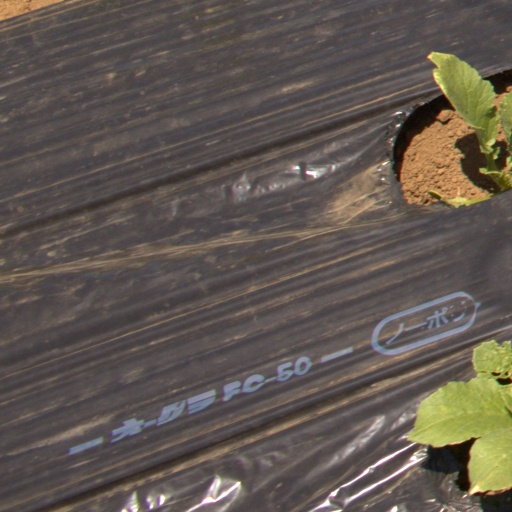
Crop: Jerusalem artichoke